Odesa

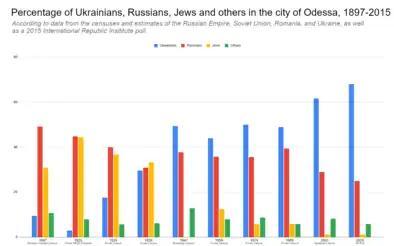
Historic ethnic and national composition of Odesa

As a part of the Ukrainian Soviet Socialist Republic, the city preserved and somewhat reinforced its unique cosmopolitan mix of Russian/Ukrainian/Jewish culture and a predominantly Russophone environment with the uniquely accented dialect of Russian spoken in the city. The city's unique identity has been formed largely thanks to its varied demography; all the city's communities have influenced aspects of Odesan life in some way or form.